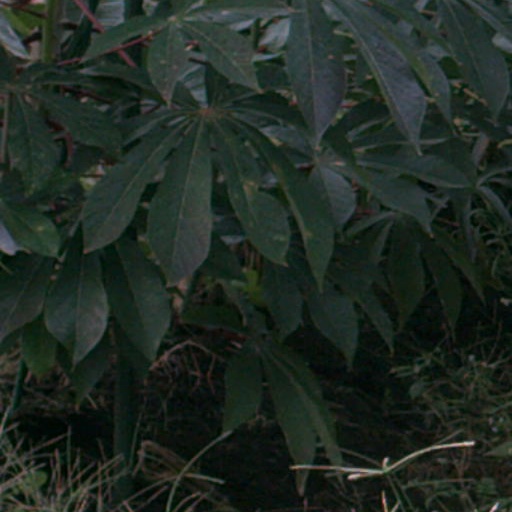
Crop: cassava